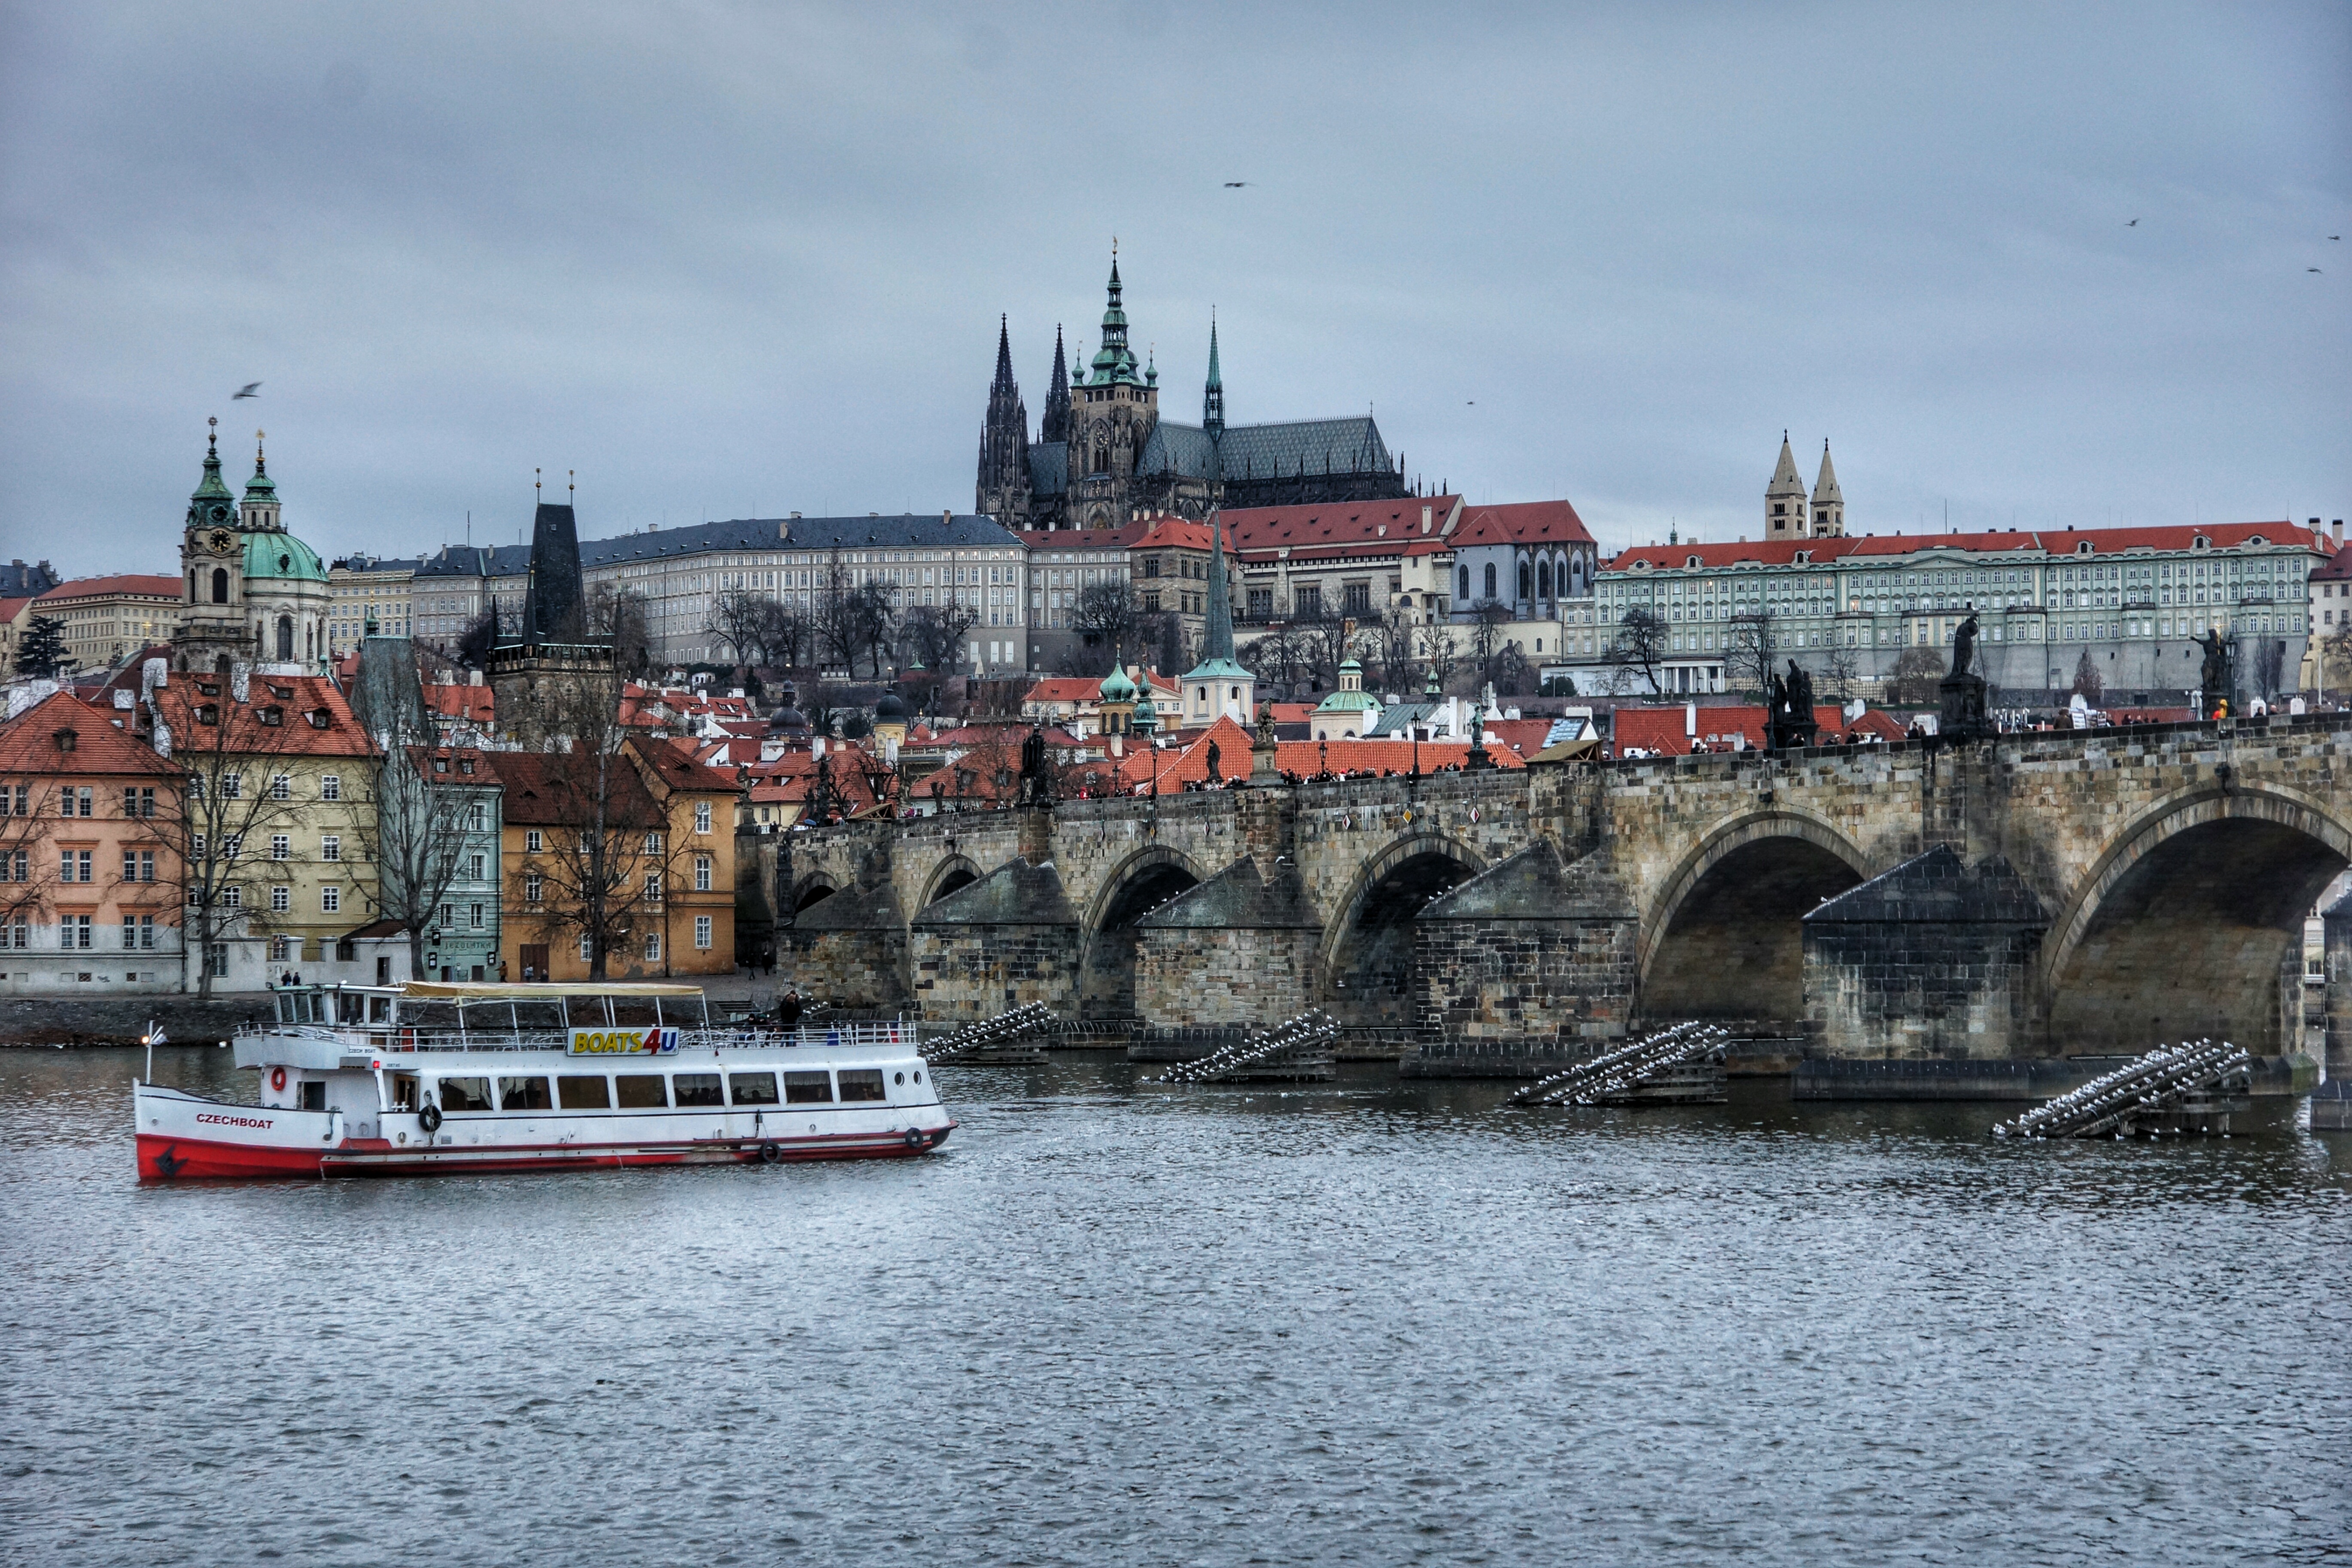
sea, boat, bridge, river, ship, cityscape, europe, vehicle, harbor, prague, waterway, ferry, channel, watercraft, steamboat, smetana